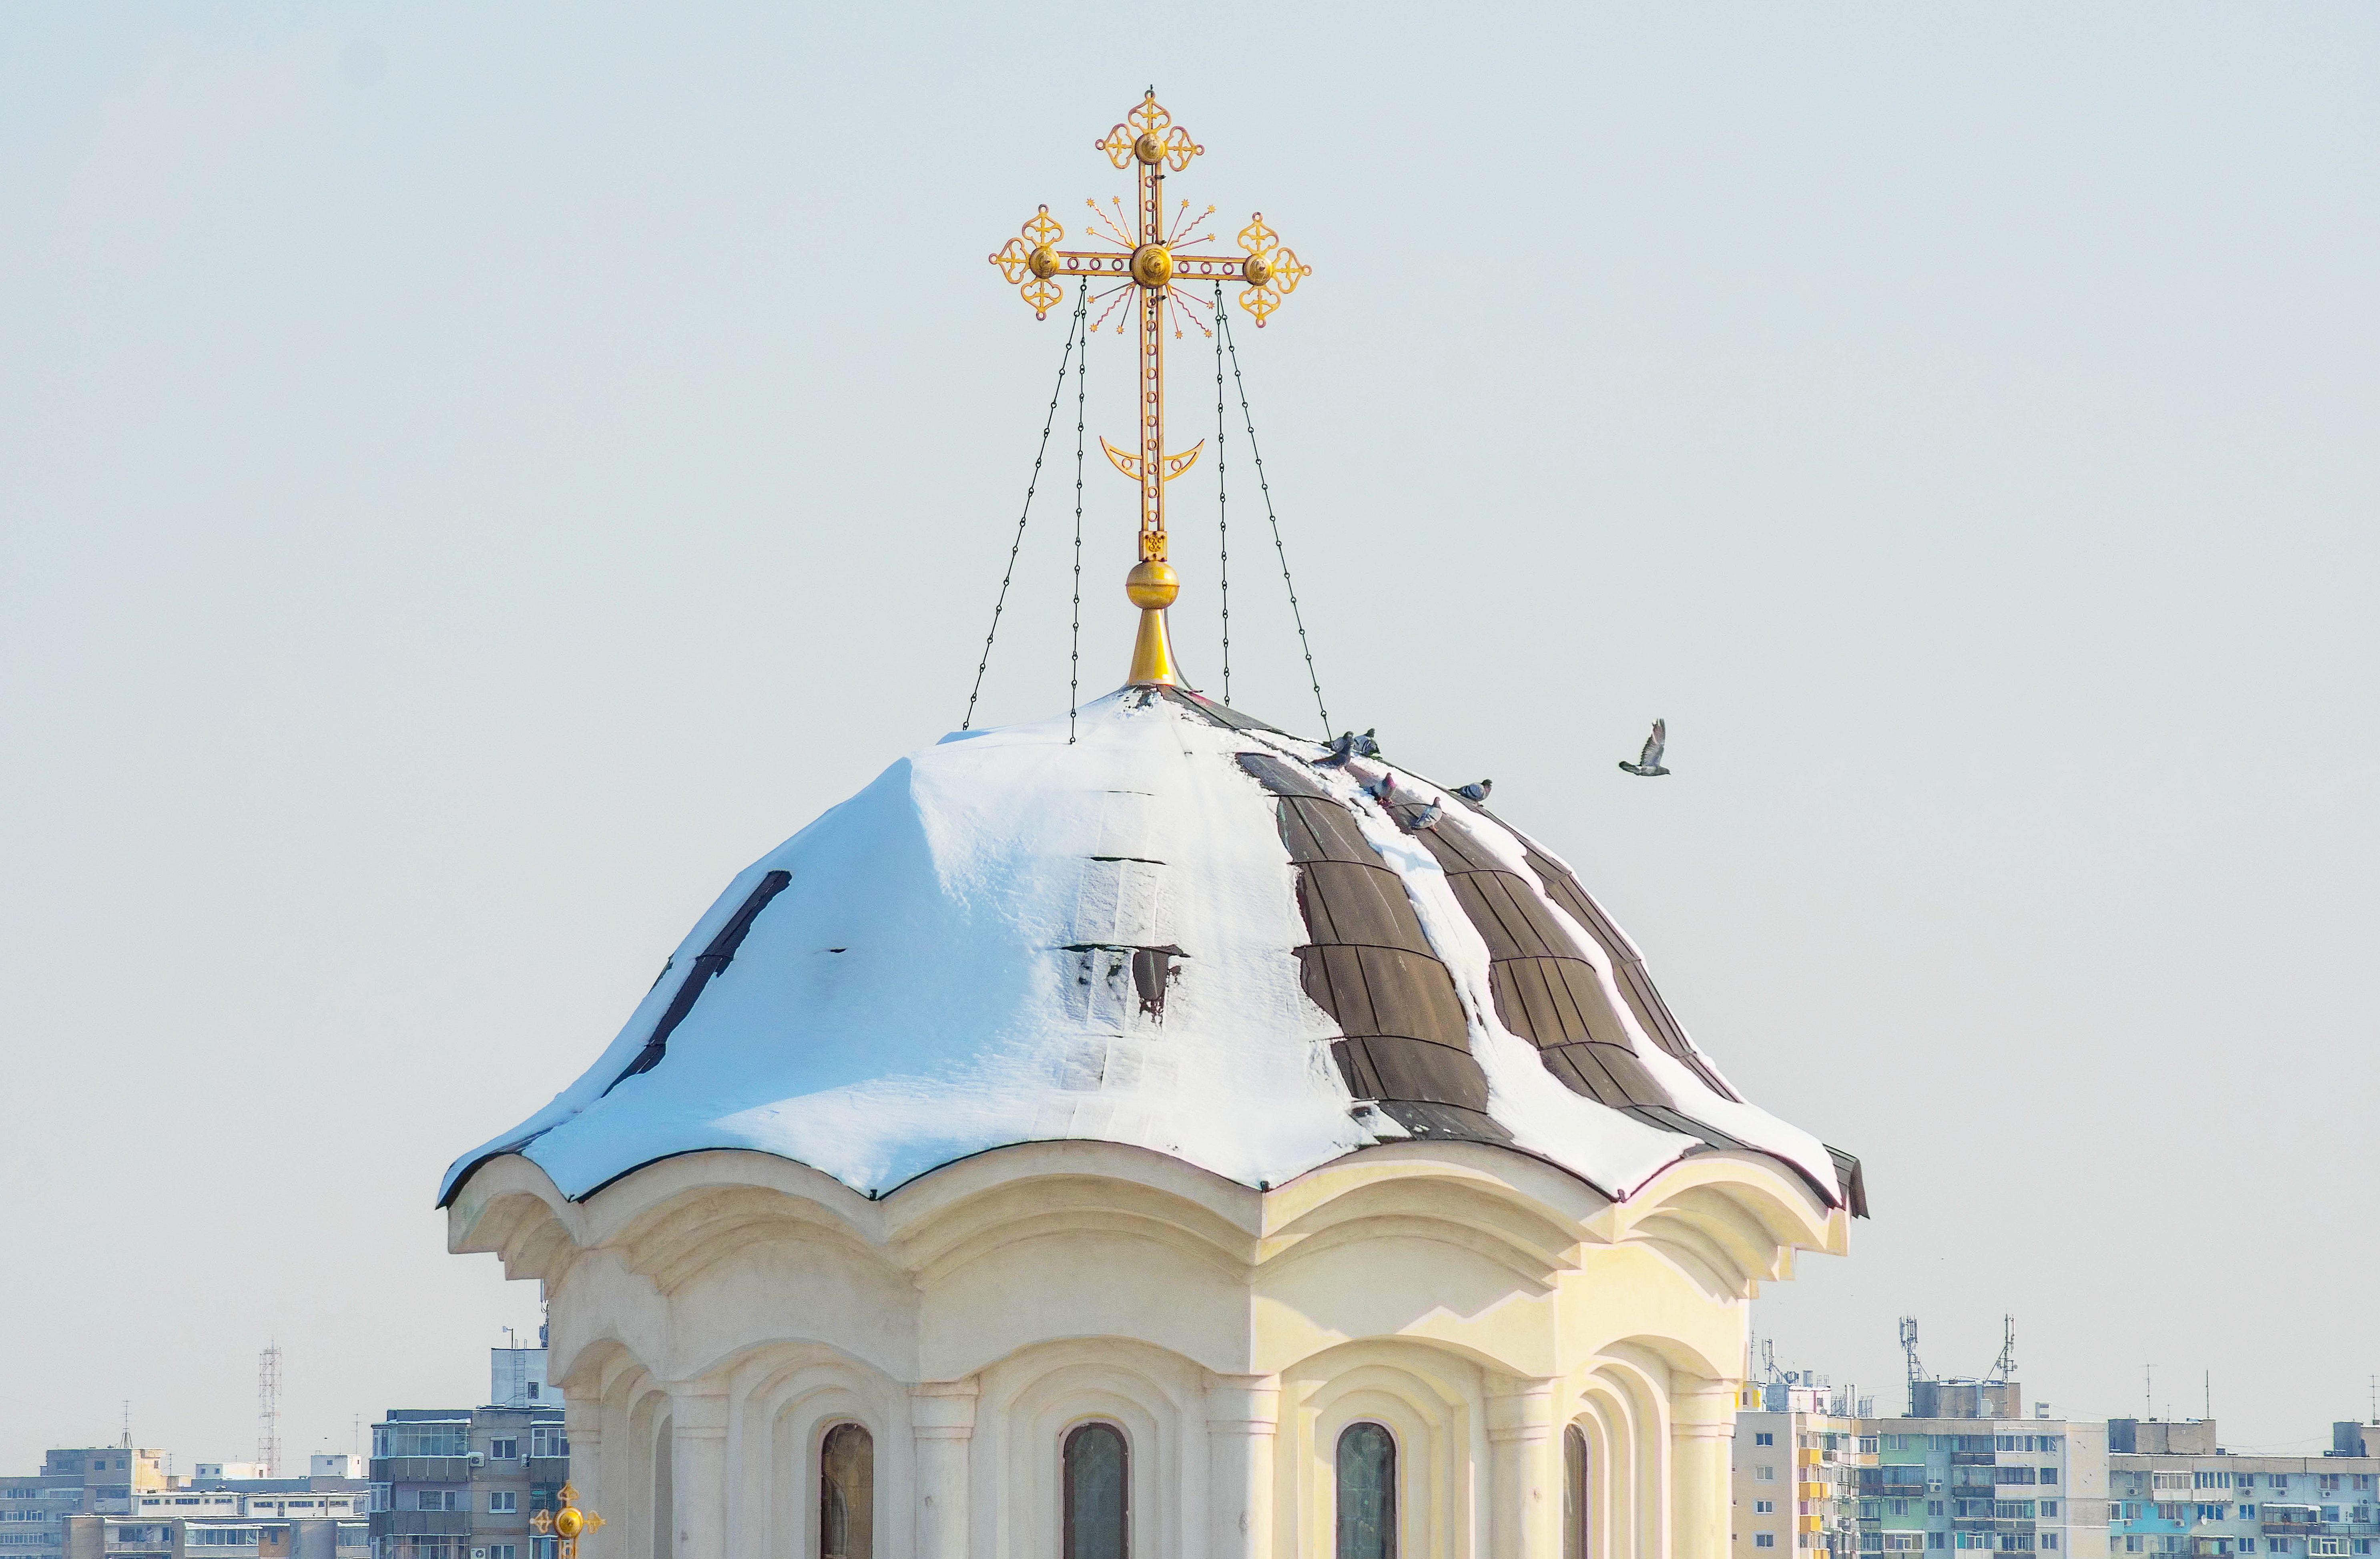
winter, building, city, tower, symbol, religion, landmark, church, cross, place of worship, birds, spire, christianity, orthodox, dome, romania